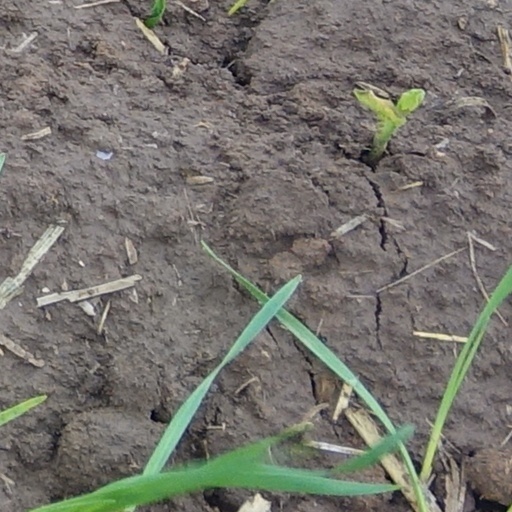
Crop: wheat